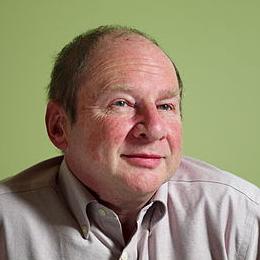
Age: 59